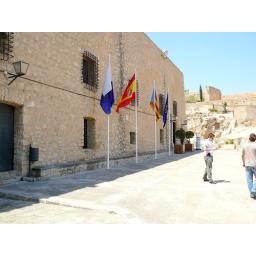
largest building in the castle of santa barbara